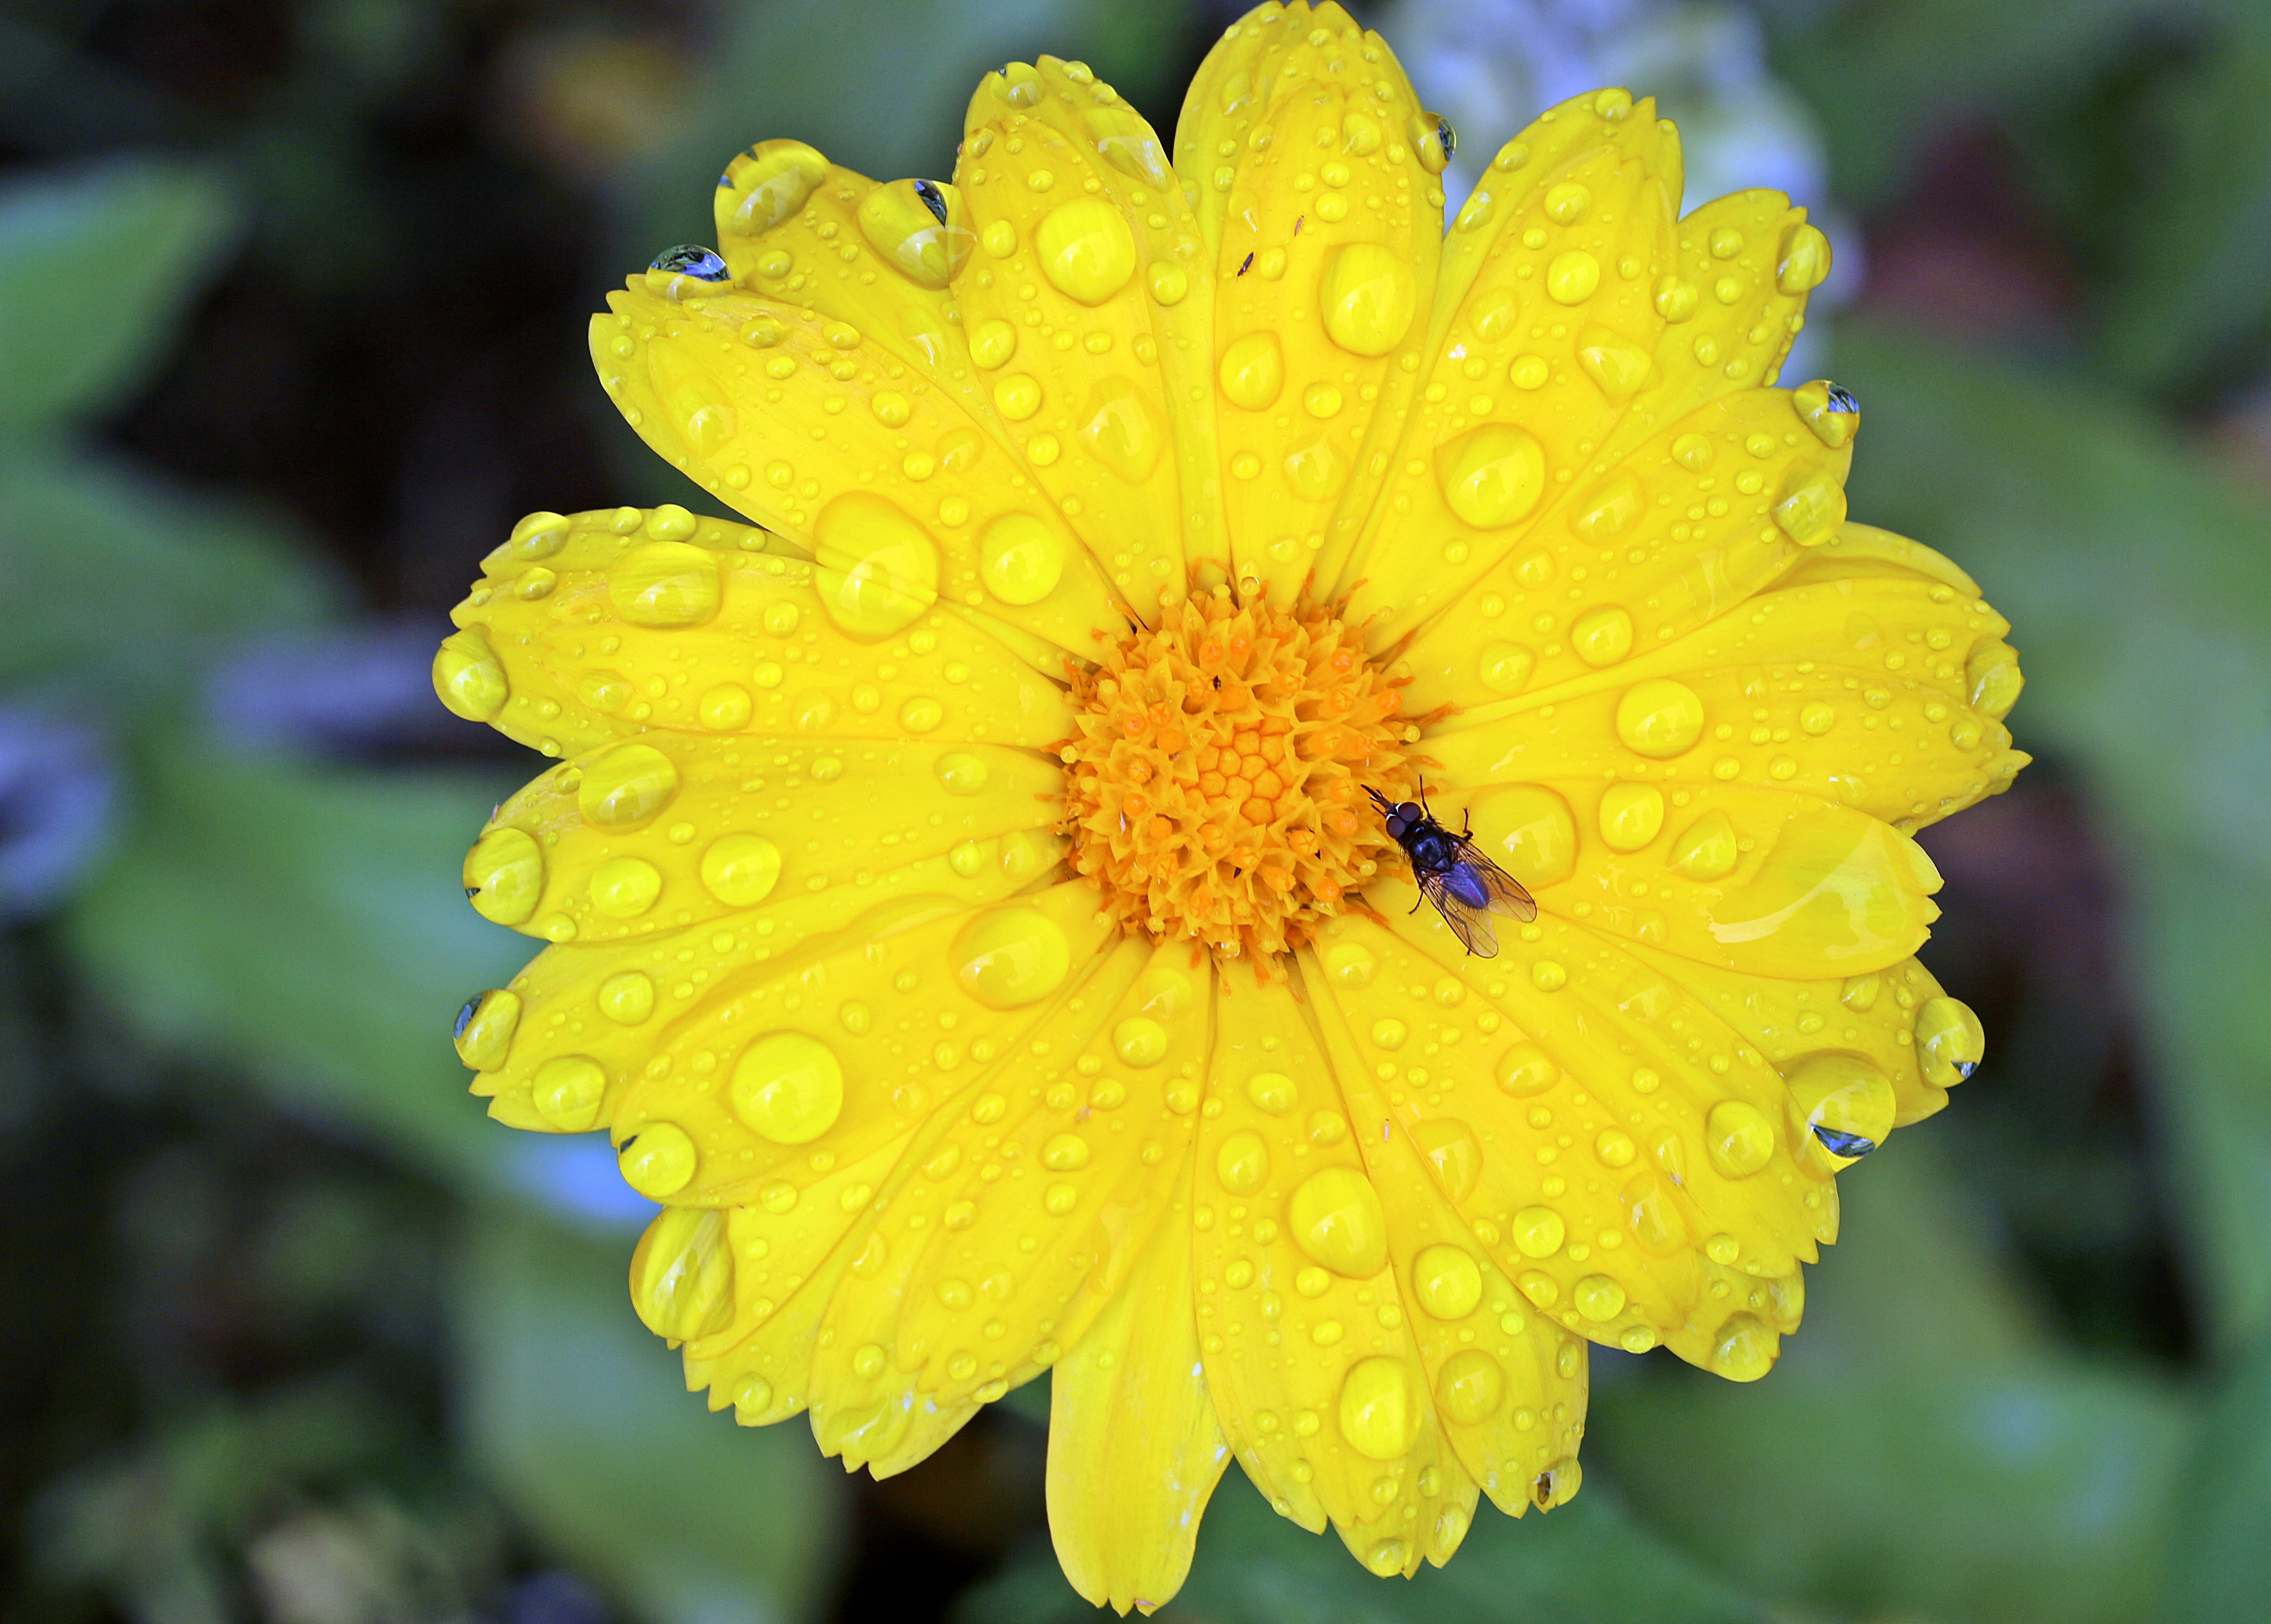
blossom, plant, flower, petal, bloom, raindrop, wet, fly, herb, insect, drink, yellow, close, flora, drip, wildflower, gardening, thirst, marigold, composites, medicinal plant, macro photography, flowering plant, daisy family, calendula, summer flower, after rainstorm, annual plant, land plant